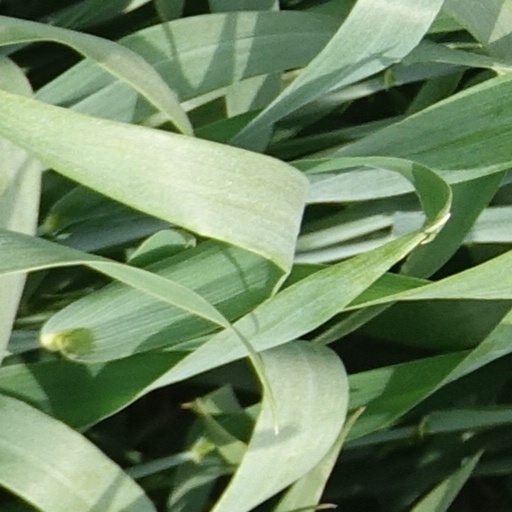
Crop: wheat